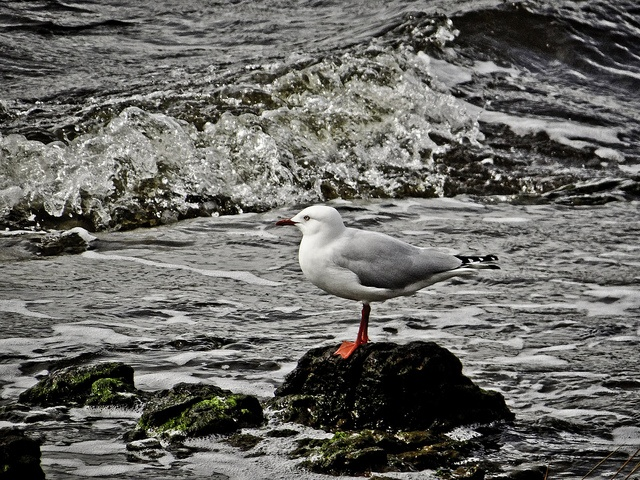
A bird standing on a rock in the sea.
A white and gray seagull standing on a rock near the water.
The bird is standing on the rock in the water.
a seagull is sitting on a rock in the ocean
A seagull is standing on a rock in the water